Sky position (RA, Dec in degrees): 210.94, -1.586
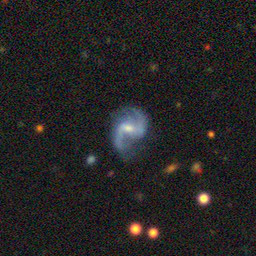
Galaxy morphology: Barred Spiral Galaxies